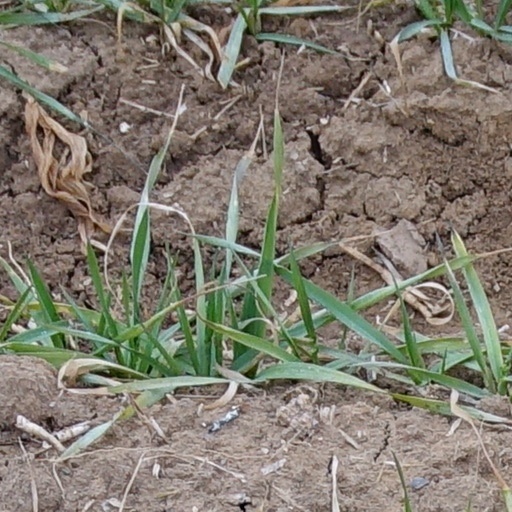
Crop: wheat